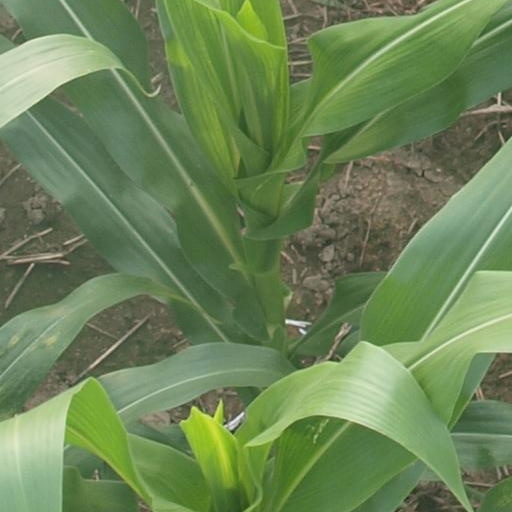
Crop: maize; corn